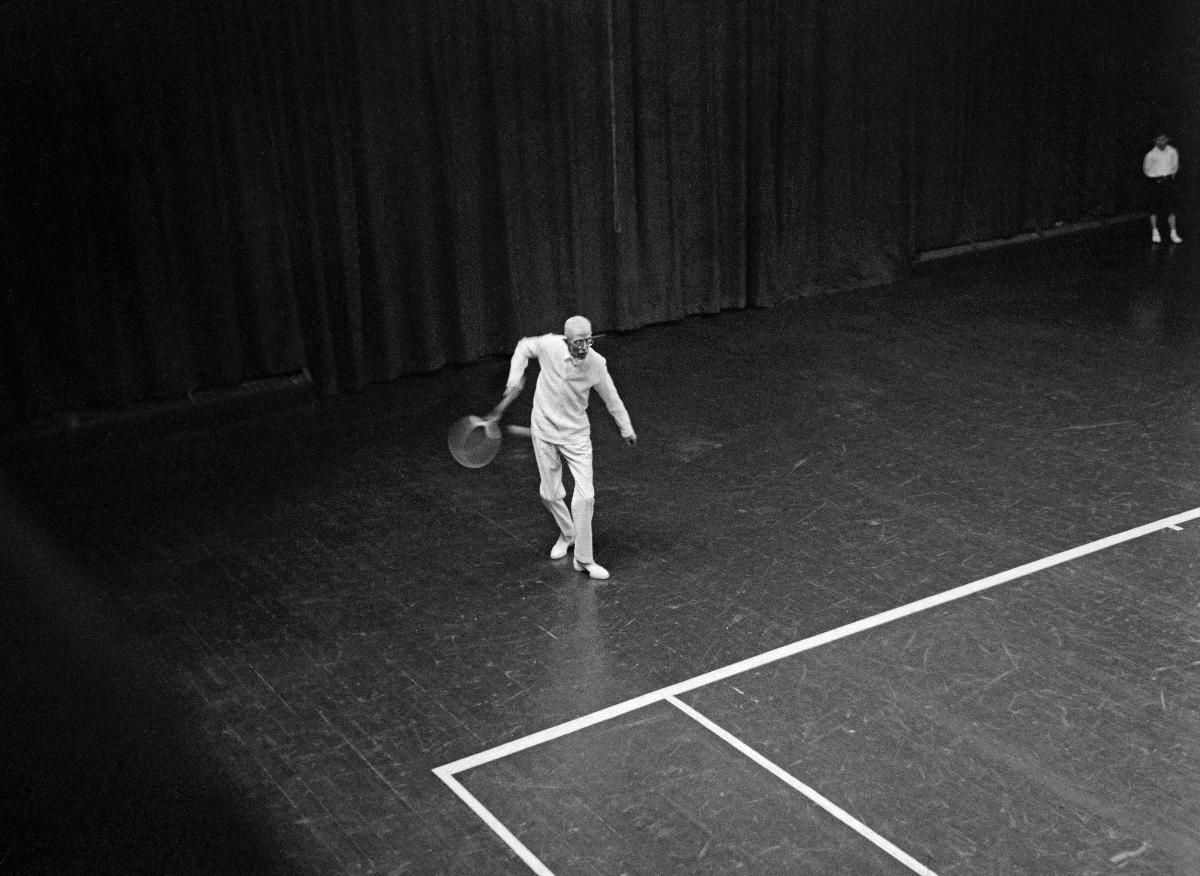
Ruotsin kuningas Kustaa V:n vierailu Suomeen
Sveriges konung Gustaf V:s besök till Finland; Visit of King Gustaf V of Sweden to Finland
sisällön kuvaus: Ruotsin kuningas Kustaa V:n vierailu Suomeen 1936. Kuningas Kustaa V pelaa tennistä Turun Brahenhallissa 3.6.1936. content description: Visit of King Gustaf V of Sweden to Finland 1936. King Gustaf V plays tennis at Brahe Hall in Turku 3.6.1936. innehållsbeskrivning: Sveriges konung Gustaf V:s besök till Finland 1936. Kung Gustaf V spelar tennis i Brahehallen i Åbo 3.6.1936.
Kuvaaja: Sundström, Hugo, kuvaaja
Vuosi: 1936
Paikka: Suomi, Varsinais-Suomi, Turku
Aiheet: Kustaa V; kuninkaalliset; kuninkaat; vierailut; HBL; tennis; royalty; kings; visits; royalties; kungligheter; kungar; besök; konungar; visit